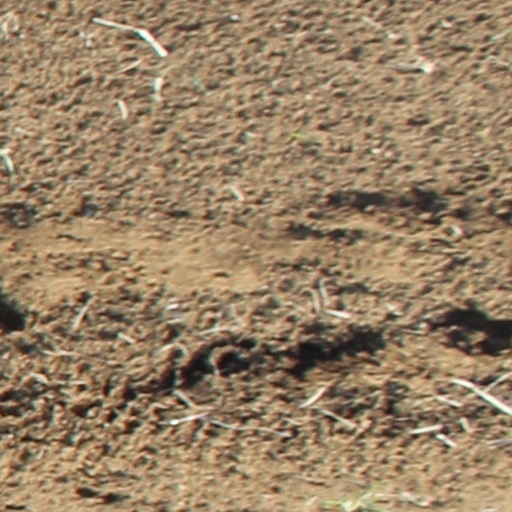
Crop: wheat